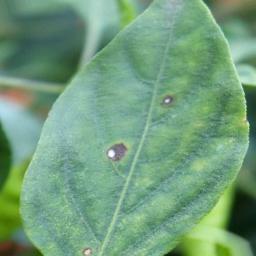
Label: cercospora